Jody Scheckter

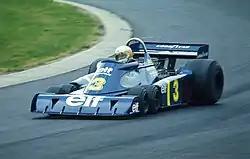
Scheckter in the iconic six-wheel Tyrrell P34 at the Nürburgring in 1976.

Tyrrell in 1974 gave Scheckter his first full-time drive in F1 and he rewarded them with a third-place finish in the Drivers' Championship and a pair of wins in Sweden and Britain. During the year, he scored points in eight consecutive races, one of the longer scoring streaks of the time. A slight off-year followed, although he did become the only South African to win the South African Grand Prix, but his third year with the team in 1976 gave him another third-place finish in the Drivers' Championship. In that season, Tyrrell introduced the most radical car in F1 history, the innovative six-wheeled Tyrrell P34. Although he later went on record as saying the car was "a piece of junk", Scheckter gave the six-wheeler its only win on Sweden's Anderstorp circuit and in his twelve races with the car, he scored points ten times. This included a thrilling race-long battle for the lead in the American Grand Prix between himself and his great friend James Hunt.